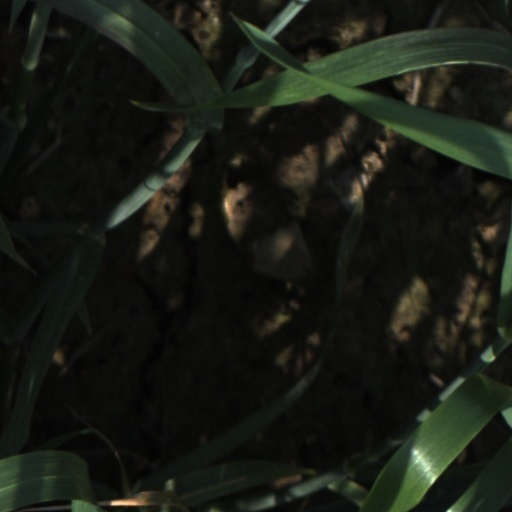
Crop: wheat